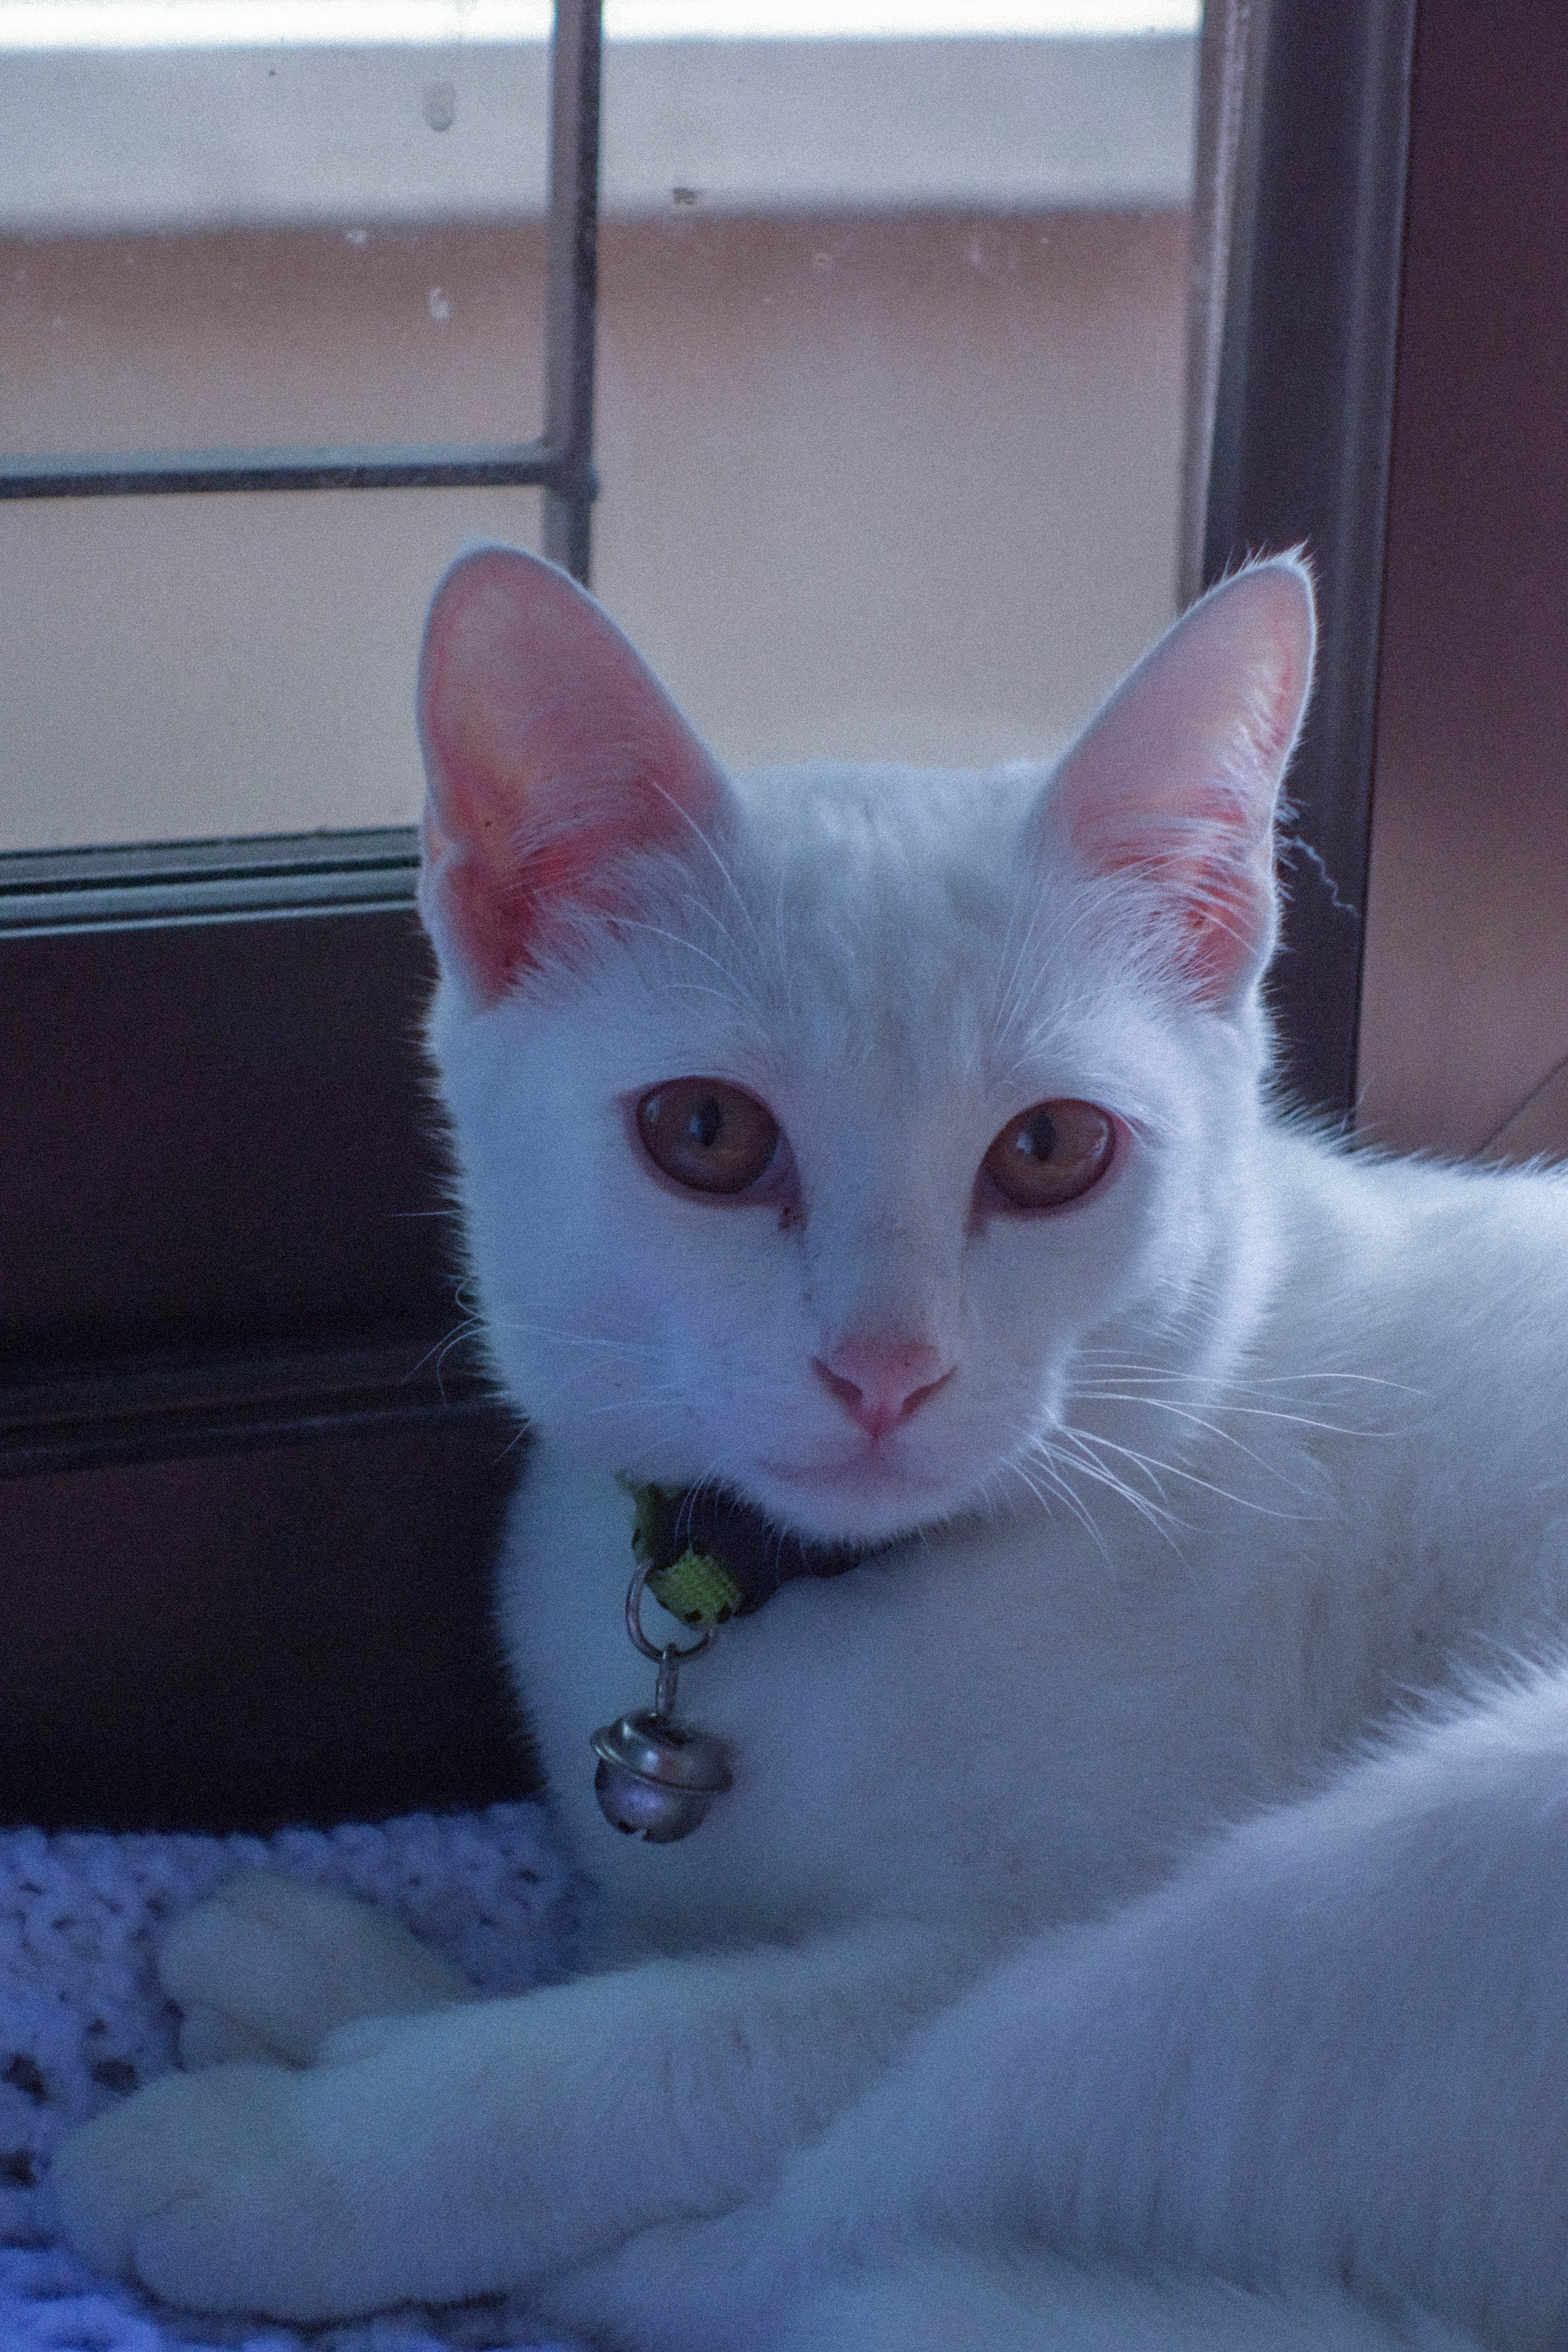
cute, cat, whiskers, felidae, small to medium sized cats, vertebrate, carnivore, snout, fur, paw, Pet supply, khao manee, domestic short haired cat, claw, turkish angora, kitten